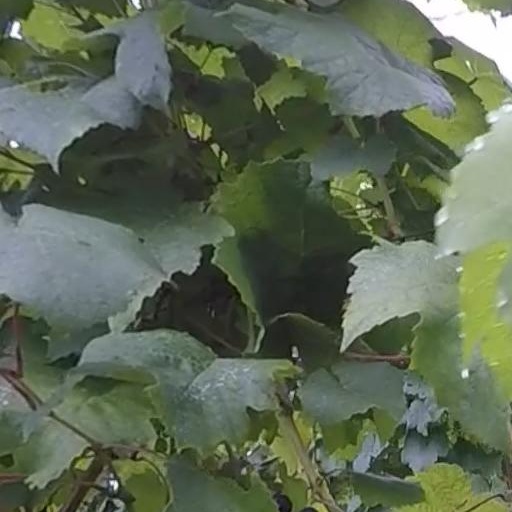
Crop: grape